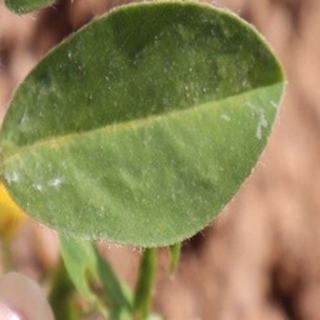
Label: healthy_groundnut